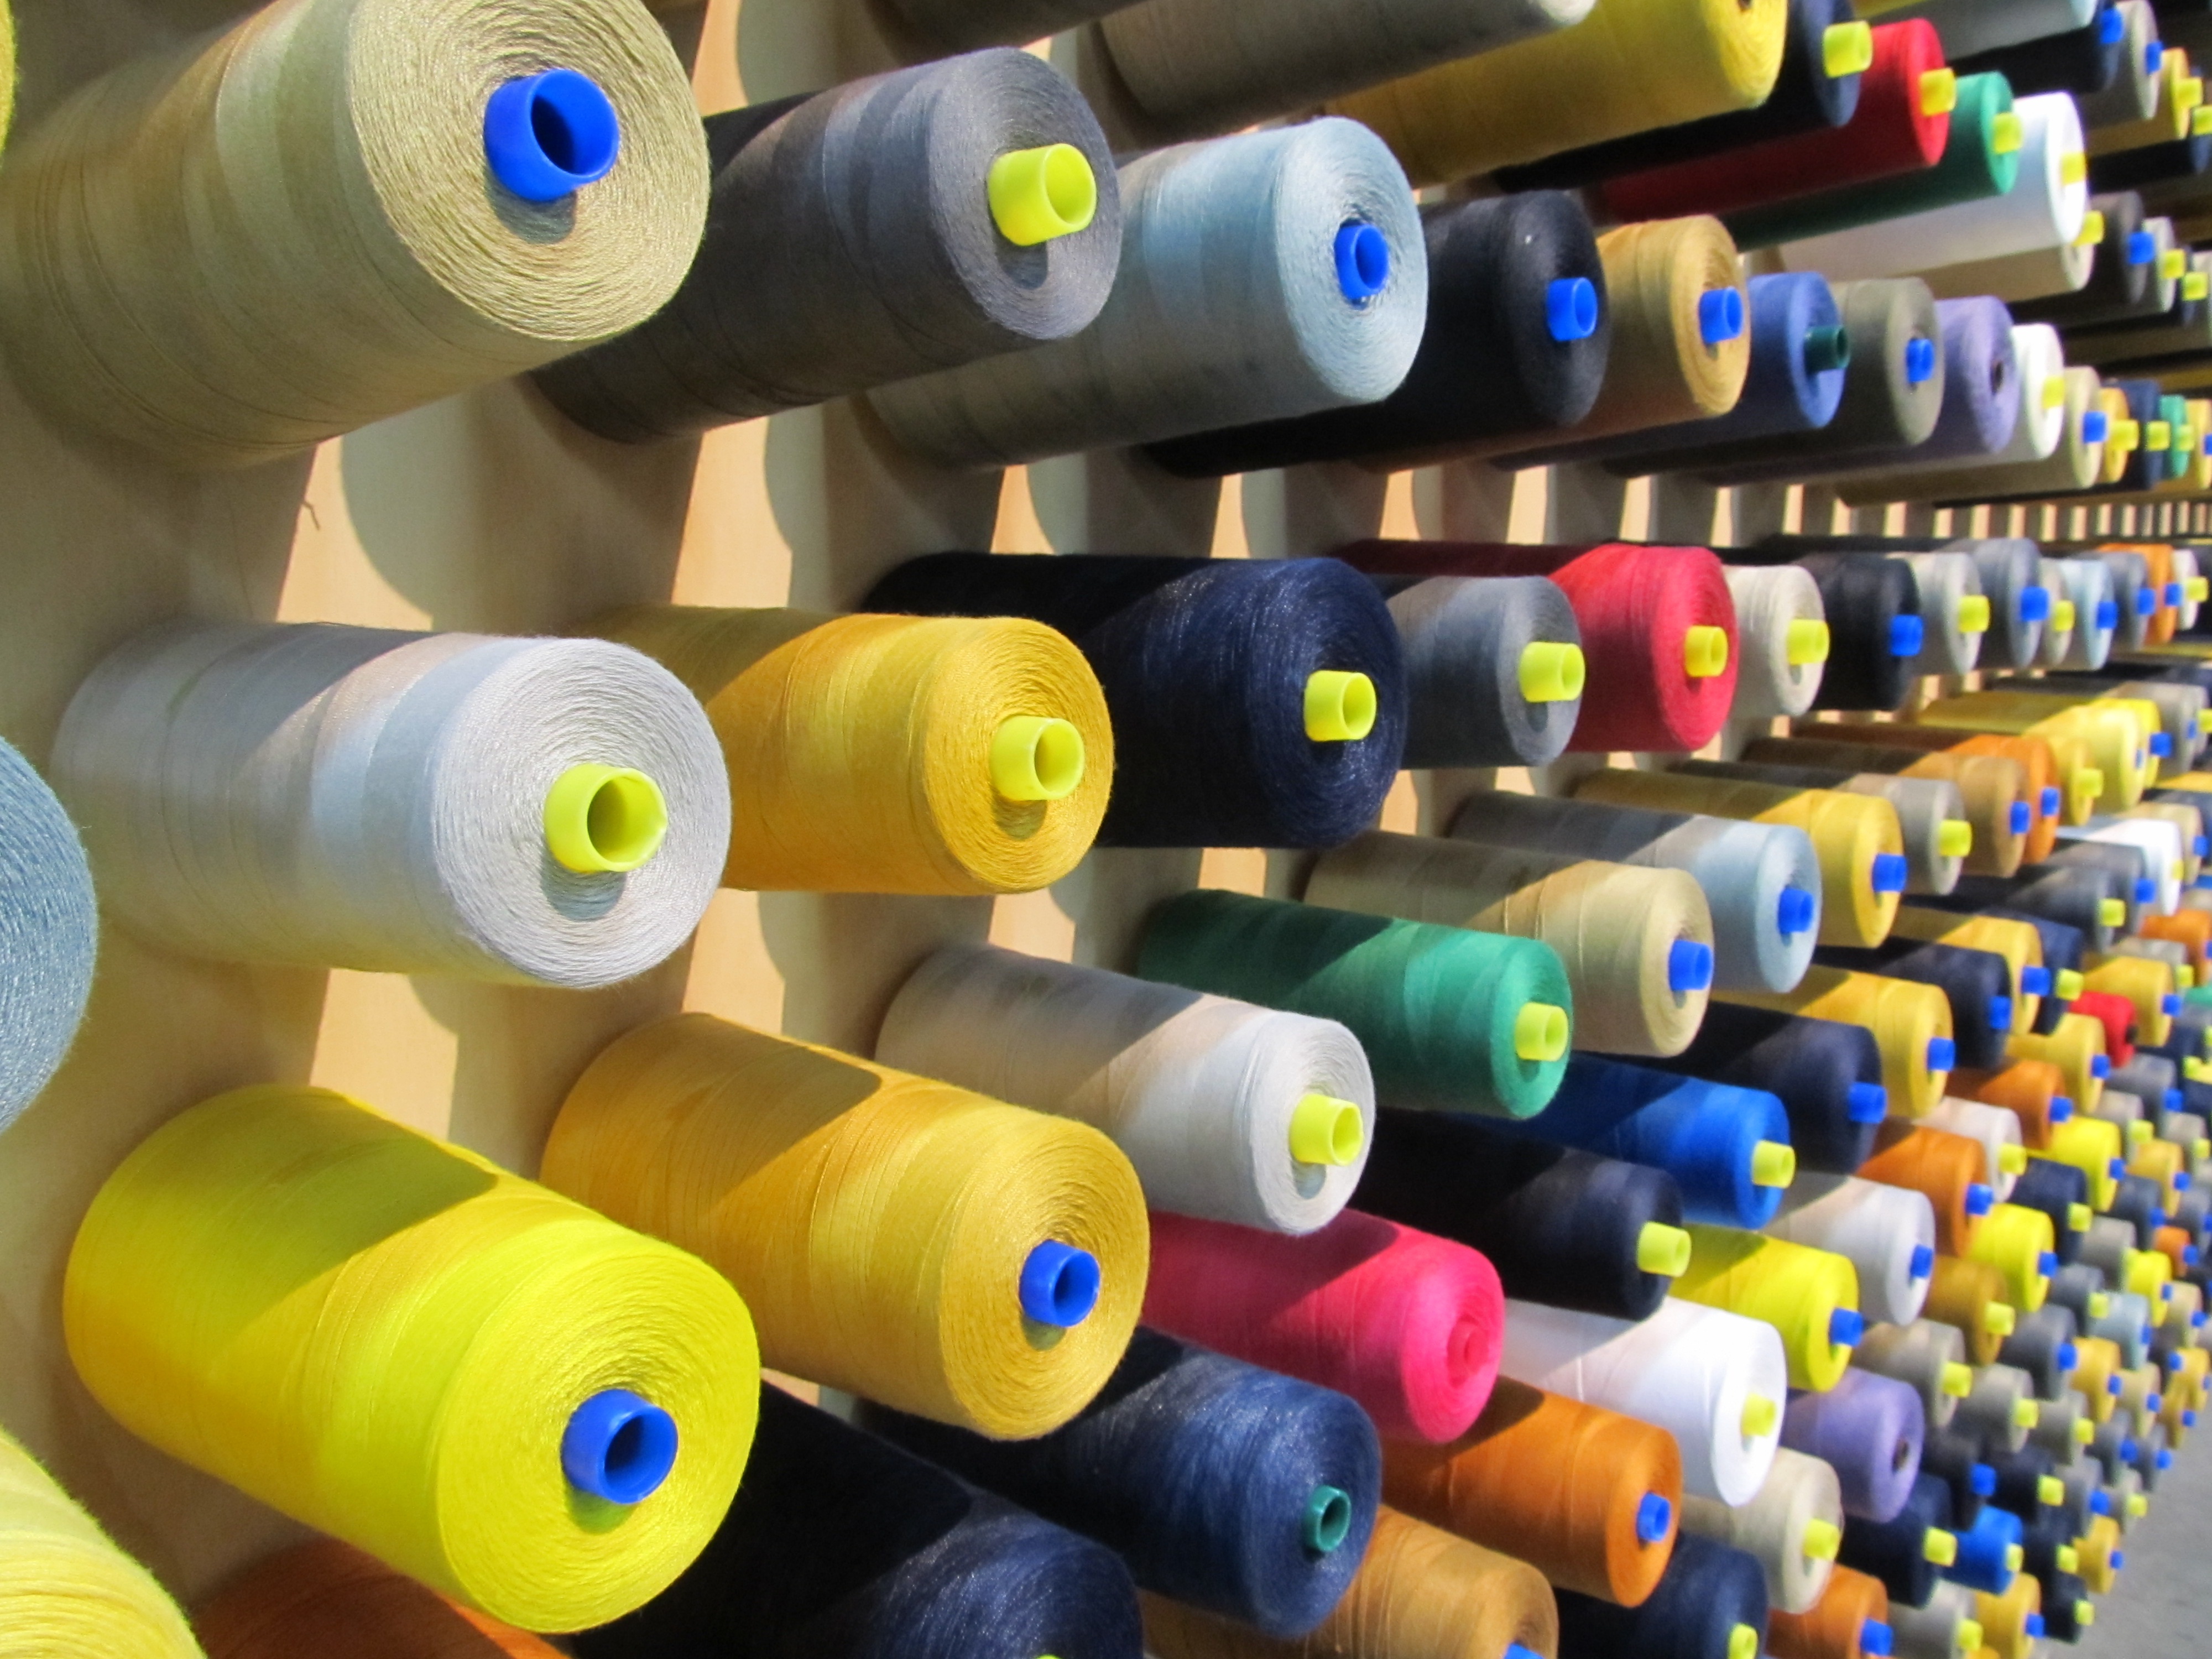
color, yellow, toy, sewing, spool, thread, product, textile, art, colors